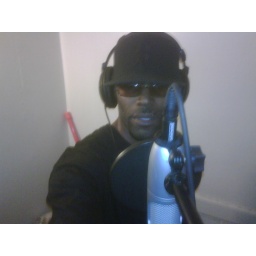
new shit we did. money stak boys in the building